Zdenko Miletić

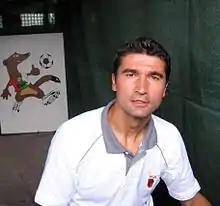
Miletić in 2006

Zdenko Miletić (born 23 April 1968 in Sarajevo) is a Croatian former professional footballer who played as a goalkeeper, primarily in the German leagues.